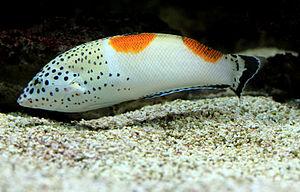
Coris aygula, appelée la Girelle bossue aux Maldives, Girelle à tache orange à Maurice, Girelle clown ou encore Labre aigrette est une espèce de girelles, des poissons osseux de petite taille de la famille des Labridae.